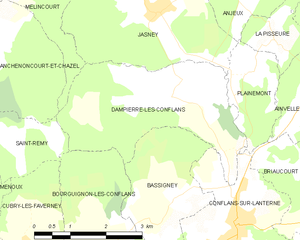
Carte des communes françaises